Zhongyuan Tower

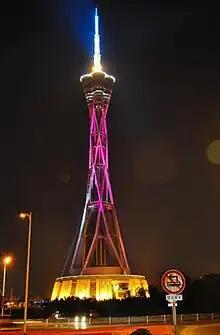
Zhongyuan tower at night.

The tower received the Zhan Tianyou civil engineering prize from China Civil Engineering Society in March 2012.